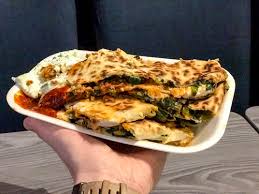
Yemek: gozleme